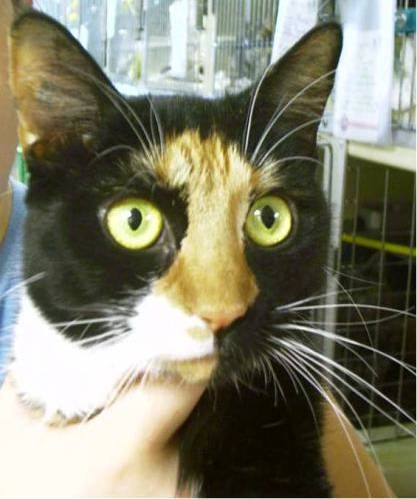
Label: cat